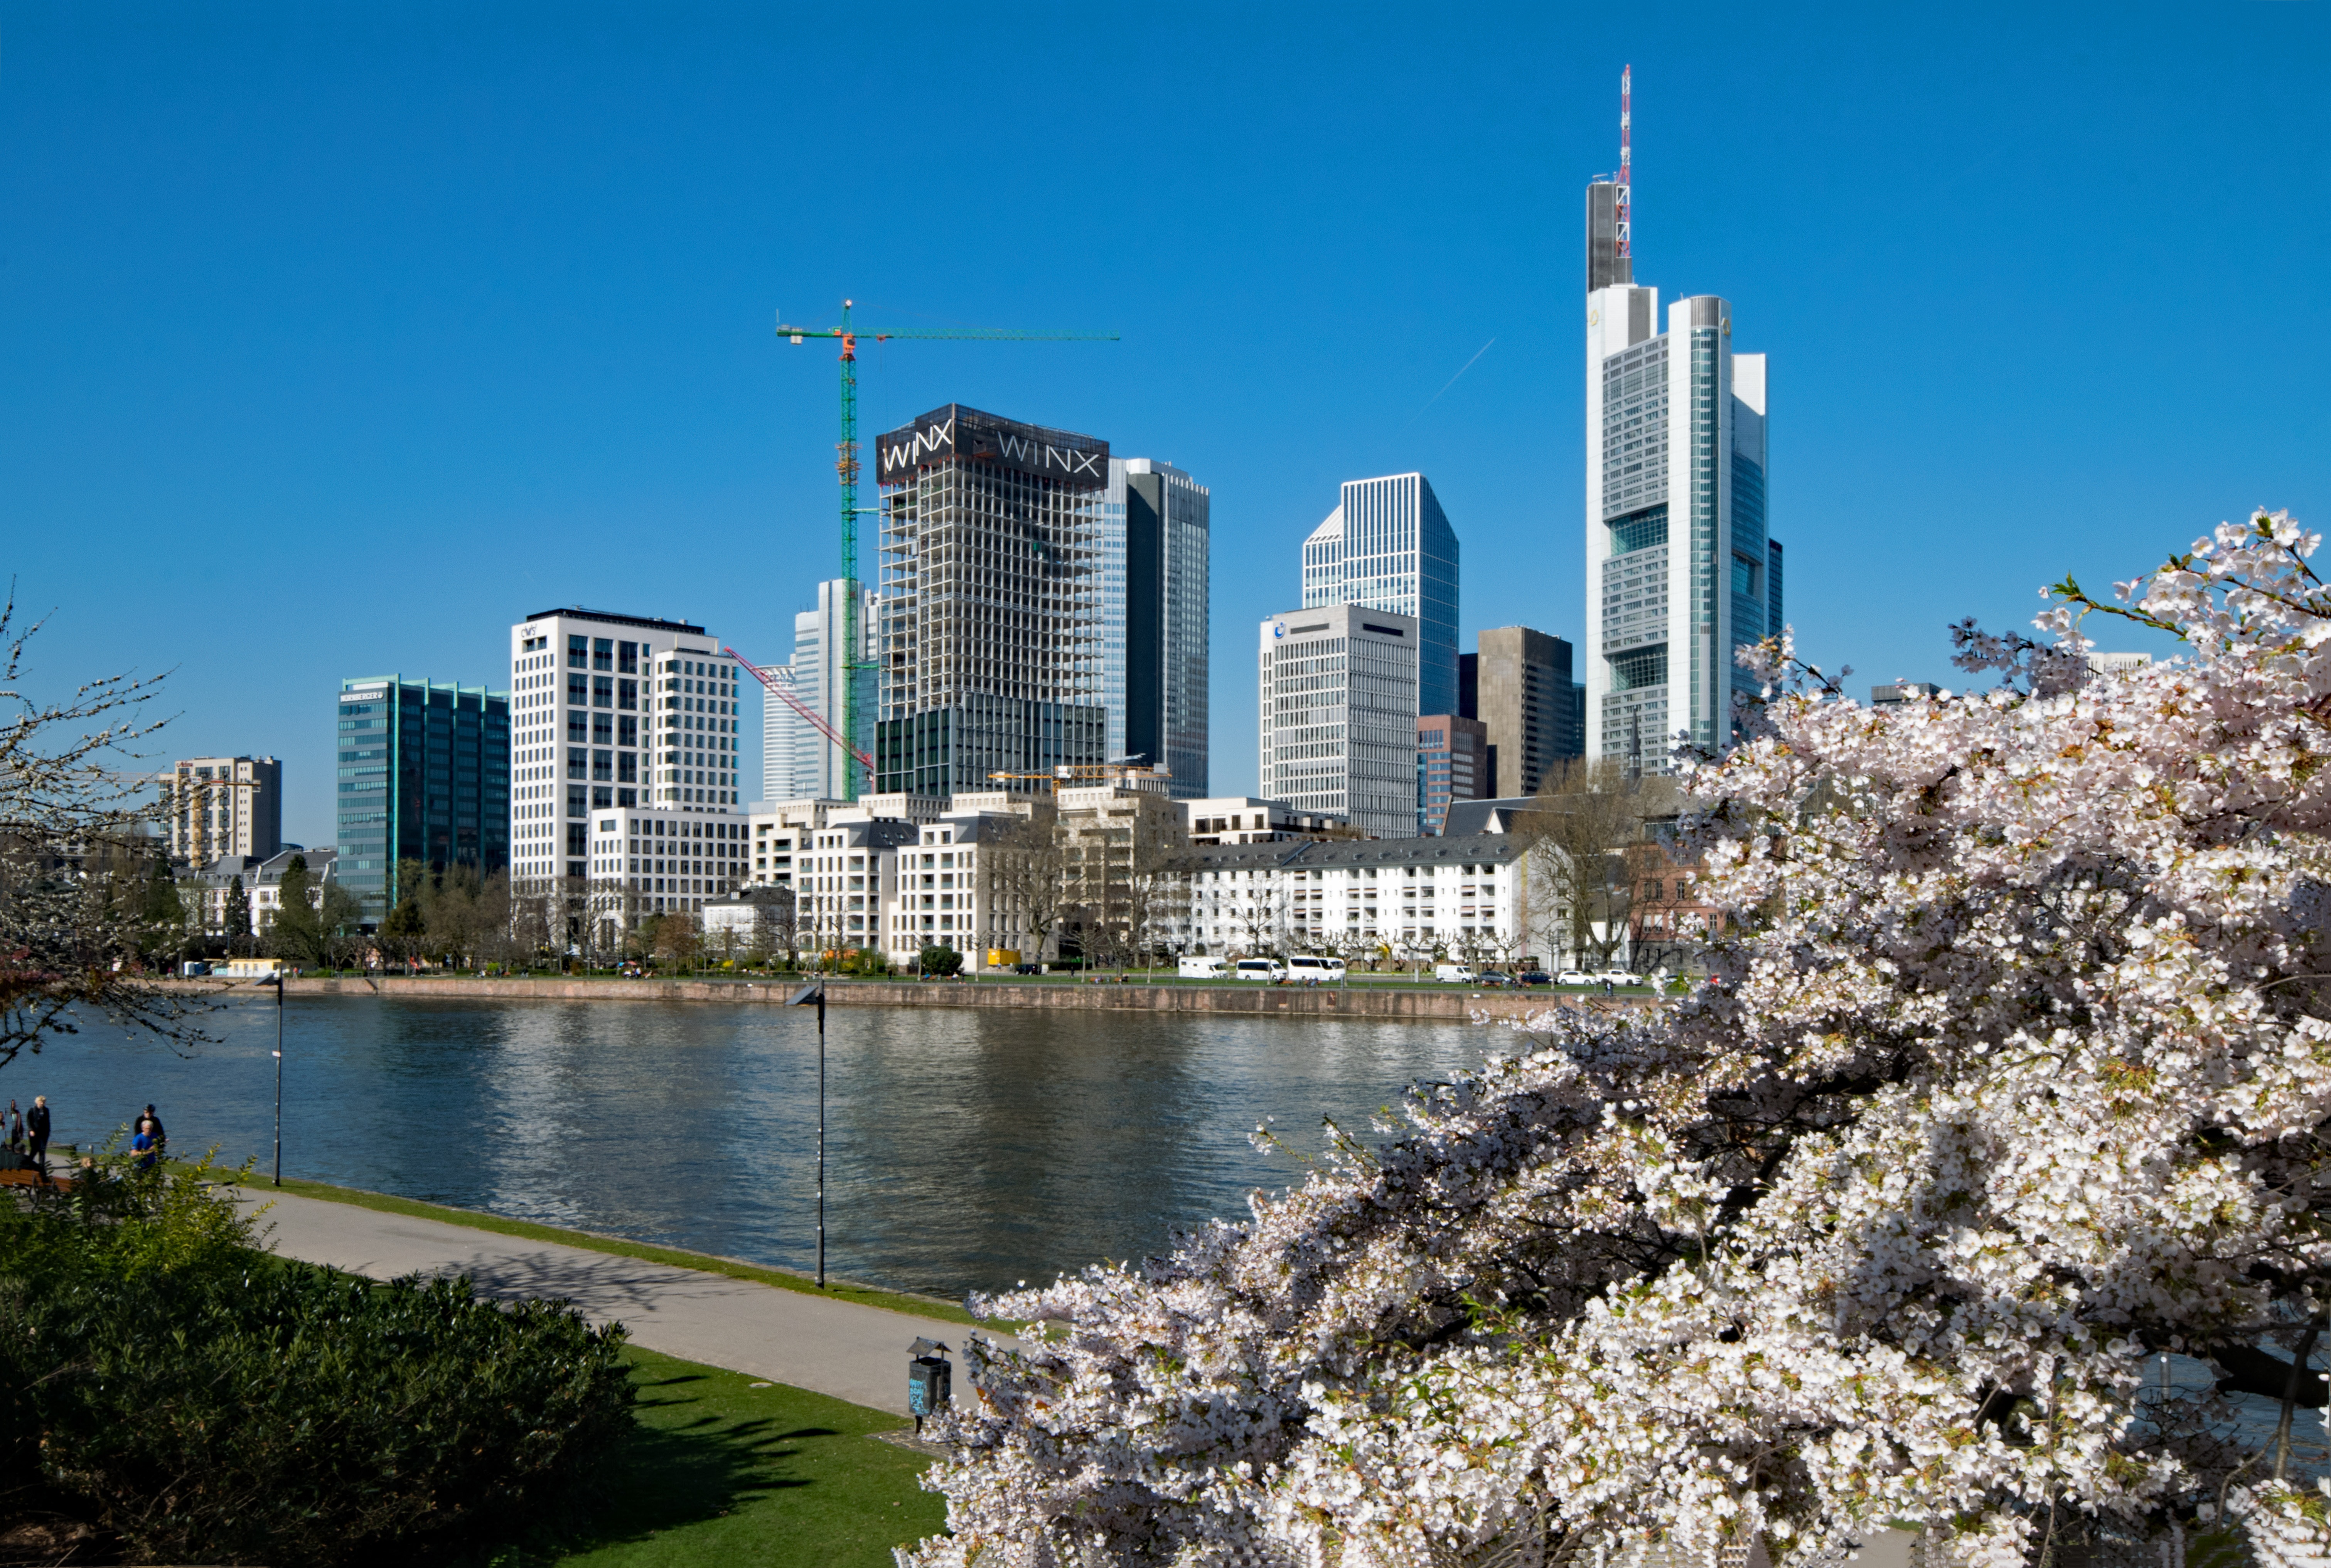
blossom, architecture, plant, skyline, flower, bloom, city, skyscraper, cityscape, downtown, spring, park, landmark, tourism, tower block, flowers, places of interest, germany, main, hesse, frankfurt, metropolis, urban area, human settlement, metropolitan area, main banks